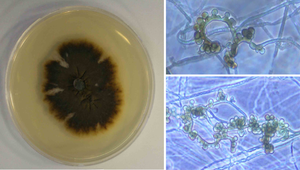
Glarea lozoyensis est une espèce de champignons ascomycètes de la famille des Helotiaceae. C'est une espèce anamorphe.